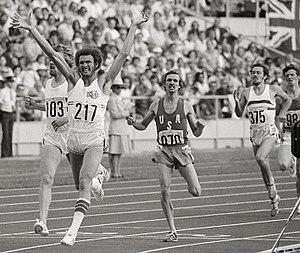
Le 800 mètres masculin figure au programme des Jeux olympiques depuis la première édition, en 1896 à Athènes. L'épreuve féminine est disputée pour la première fois lors des Jeux de 1928, à Amsterdam, mais celle-ci est retirée du programme dès l'édition suivante, en 1932, avant de refaire son apparition en 1960.